Check (Meek Mill song)

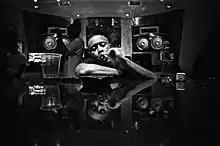
Southside contributed production to the song.

"Check" was produced by American record producers Metro Boomin and Southside, who co-wrote it with Mill. Outside of "Check", the two produced fellow "Dreams Worth More Than Money" track "Jump Out The Face"; their contributions differed from Mill's usual work with Jahlil Beats. Metro Boomin had previously produced rapper Young Thug's Mill-featuring track "Hundreds (I Had A Dream)" (2014). Mill teased "Check" with a 15-second clip via Instagram on April 30, 2015, featuring Metro Boomin and fellow rapper Travis Scott. On June 1, the song was premiered by DJ Funkmaster Flex.